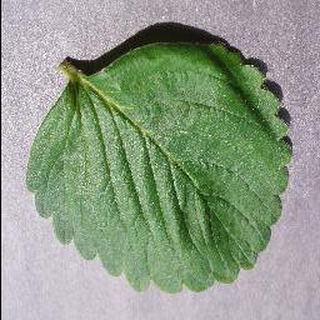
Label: healthy_strawberry